Beer Can Museum

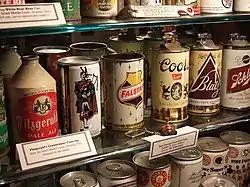
Beer cans on display at the museum

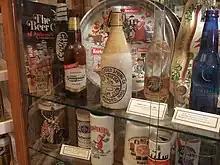
Display case at the Beer Can Museum

The Beer Can Museum, located in East Taunton, Massachusetts, is a collection of more than 5,000 different beer cans, along with beer can folk art and crafts, beer can clothing, beer can telephones and radios, and a beer can and breweriana related library. In November 2013, it was included in Travel & Leisure's list of 'America's Strangest Museums.'